Alamance Battleground

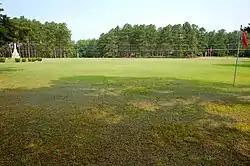
Site of the Battle of Alamance, including red flags marking militia positions, the 1880 monument to the battle, the visitor center of Alamance Battleground.

Alamance Battleground is a North Carolina State Historic Site commemorating the Battle of Alamance. The historic site is located south of Burlington, Alamance County, North Carolina in the United States.